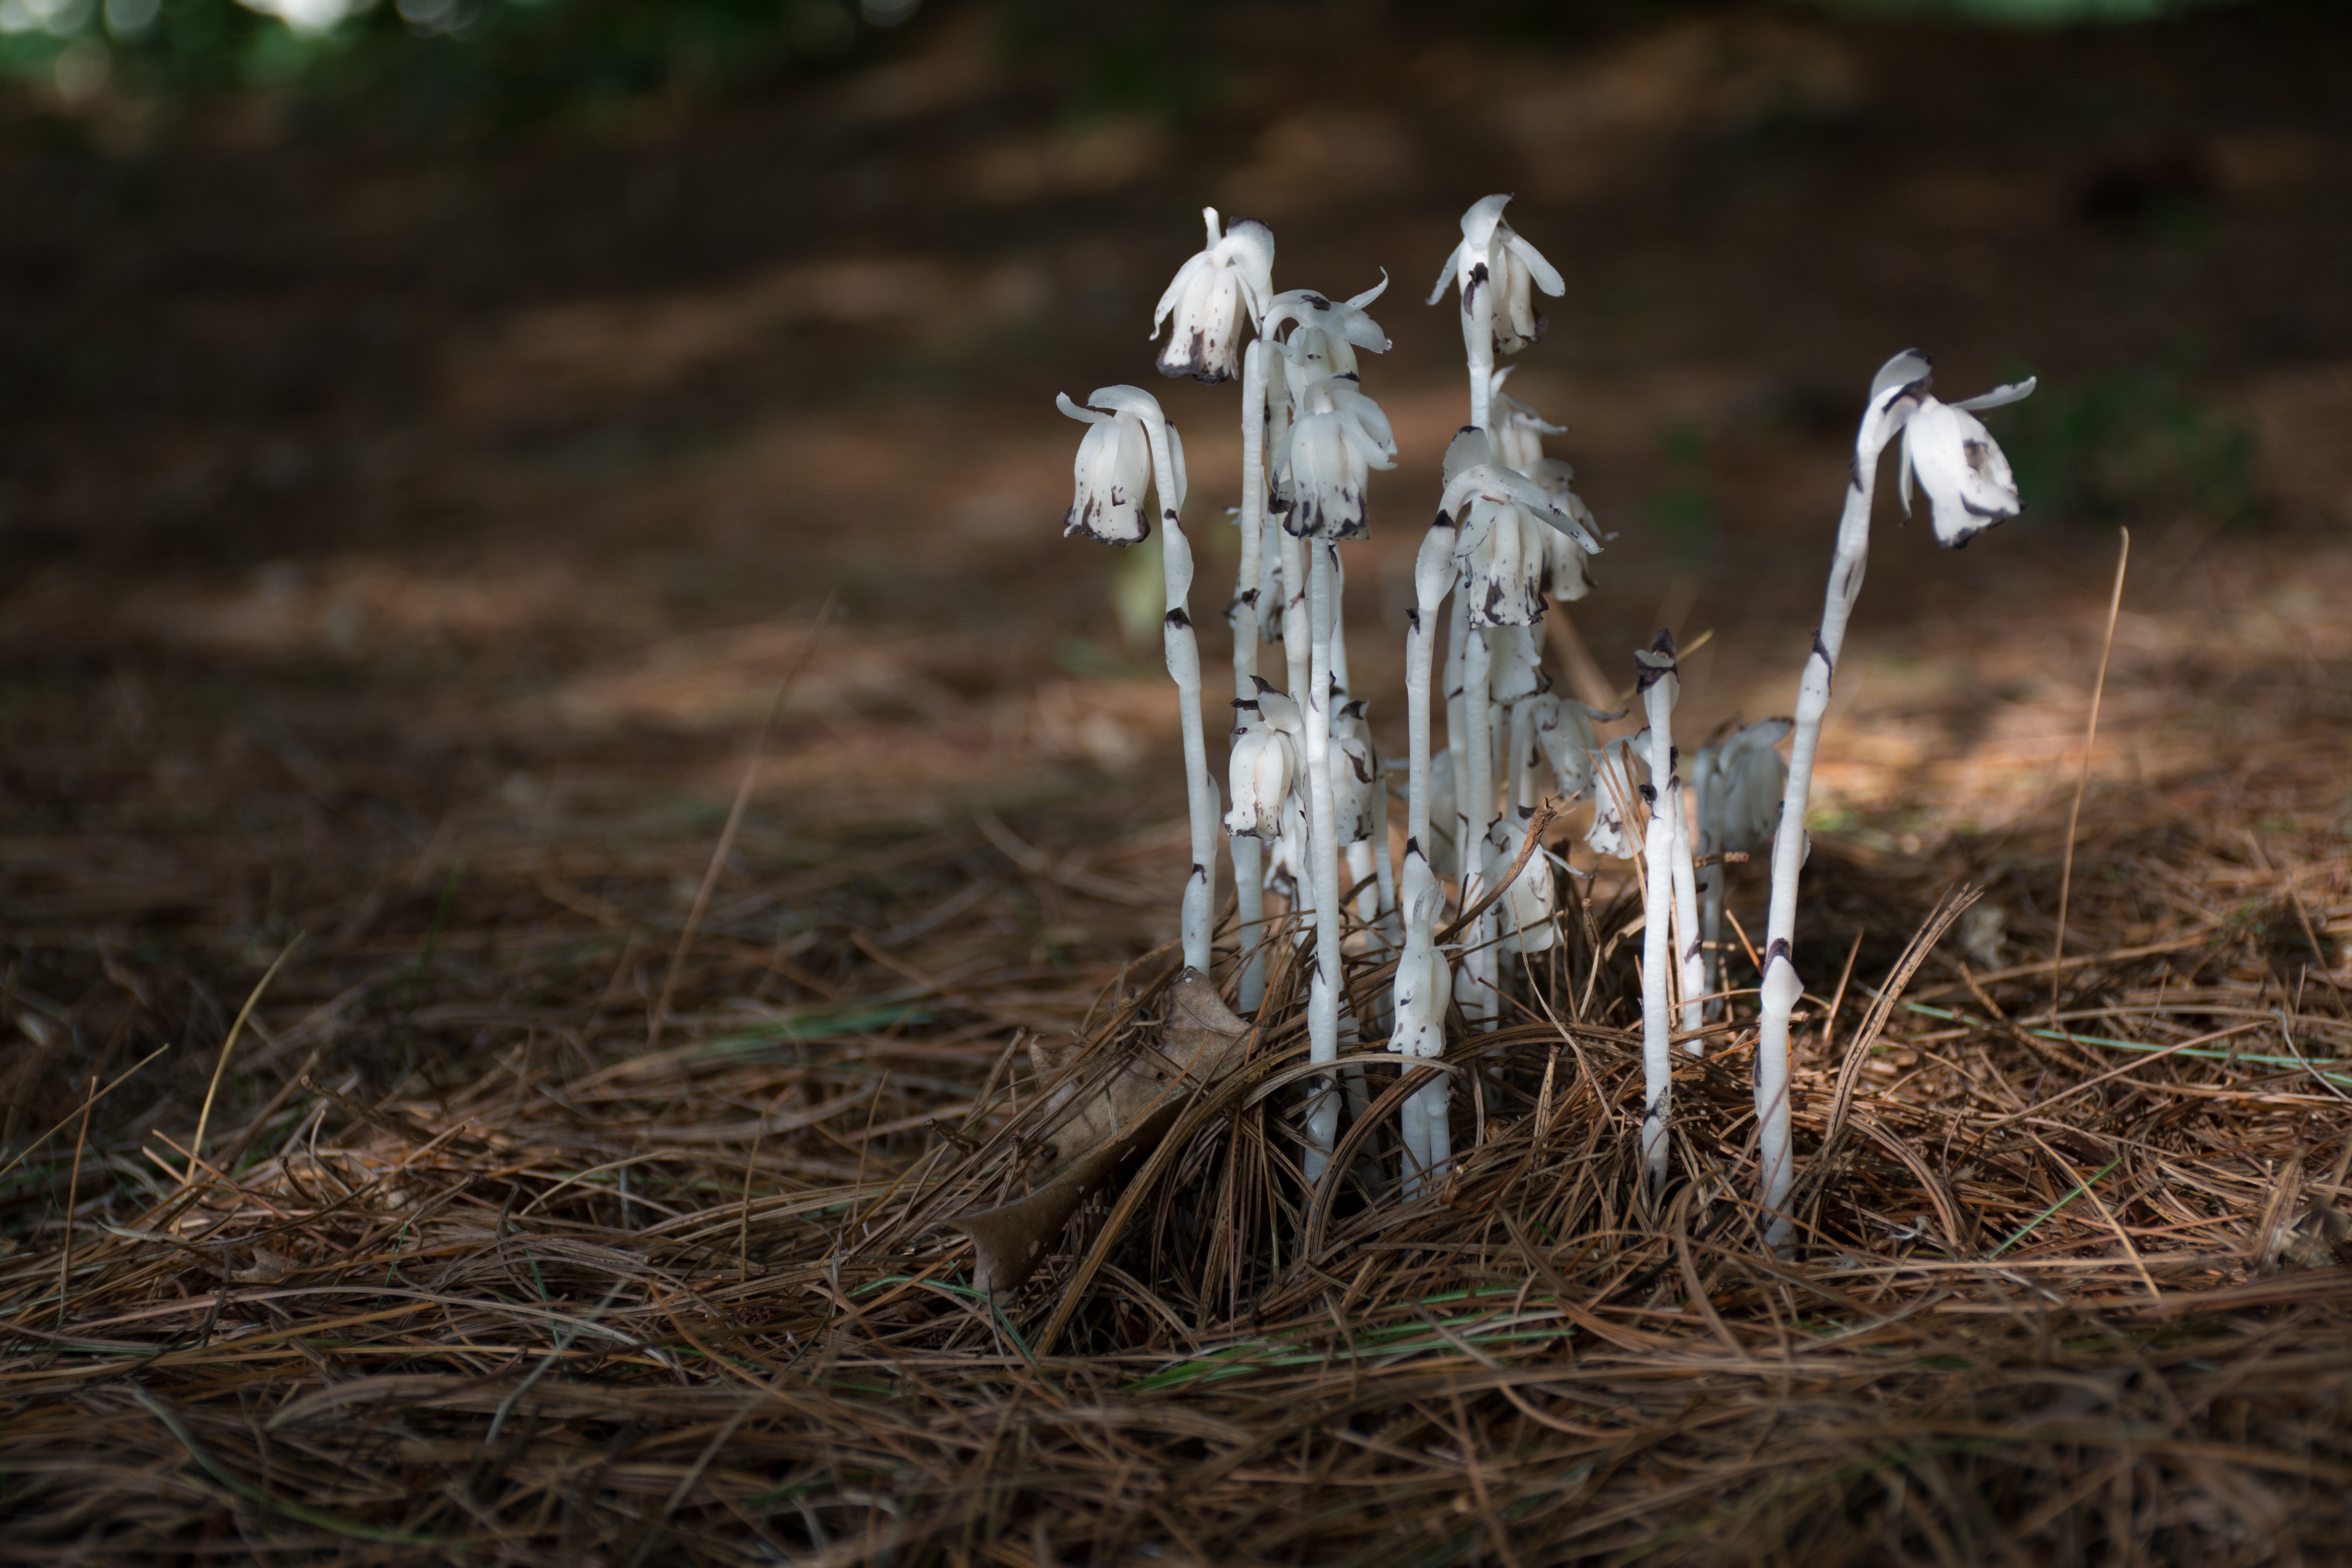
tree, nature, forest, grass, branch, plant, white, sunlight, leaf, flower, wildlife, autumn, soil, mushroom, agriculture, close, flora, season, plants, fungus, fungi, wetland, woodland, habitat, natural environment, grass family, indian pipe